Chinese dragon

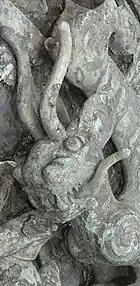
Bronze dragon from Sanxingdui, Shang dynasty

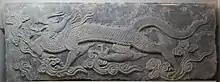
Dragon carving on a tomb, Liao dynasty (916–1125)

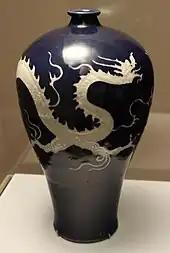
Yellow dragon on a black vase, Yuan dynasty

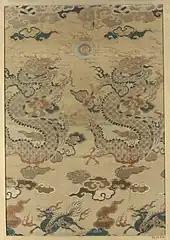
Double dragons on a piece of textile, Qing dynasty

Historically, the Chinese dragon was associated with the emperor of China and used as a symbol to represent imperial power. Liu Bang, the founder of the Han dynasty, claimed that he was conceived after his mother dreamt of a dragon. During the Tang dynasty, emperors wore robes with dragon motif as an imperial symbol, and high officials might also be presented with dragon robes. In the Yuan dynasty, the two-horned, five-clawed dragon was designated for use by the Son of Heaven or emperor only, while the four-clawed dragon was used by the princes and nobles. Similarly, during the Ming and Qing dynasty, the five-clawed dragon was strictly reserved for use by the emperor only. The dragon in the Qing dynasty appeared on the flag of the Qing dynasty.